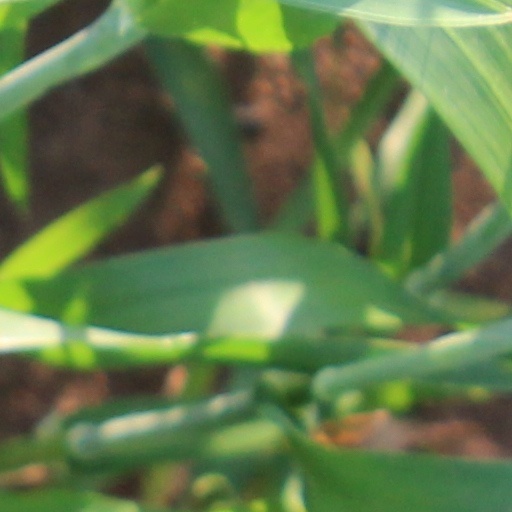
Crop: wheat